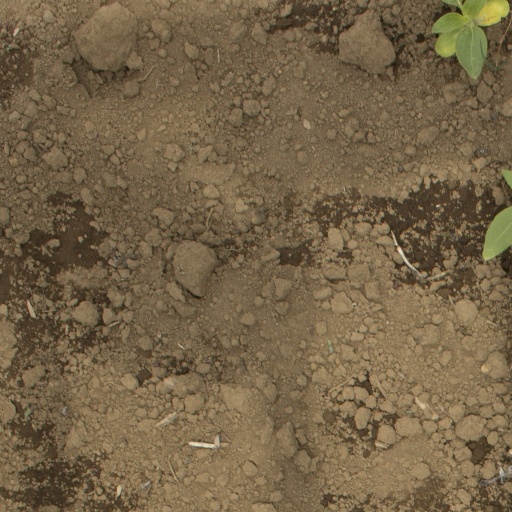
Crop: Jerusalem artichoke